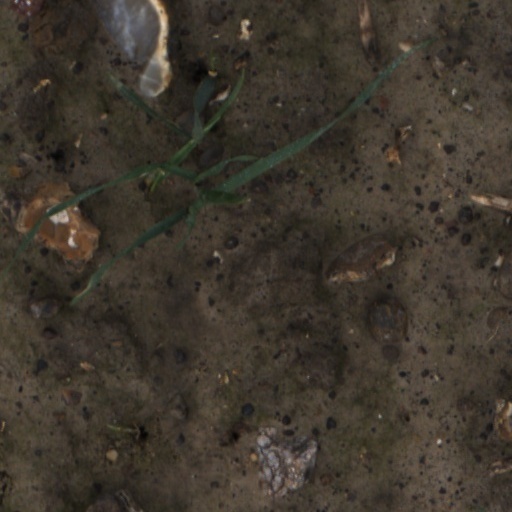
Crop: wheat